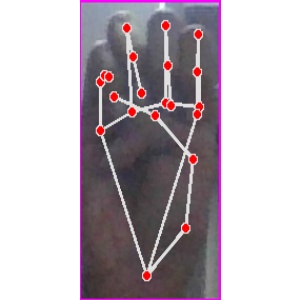
अक्षर: म